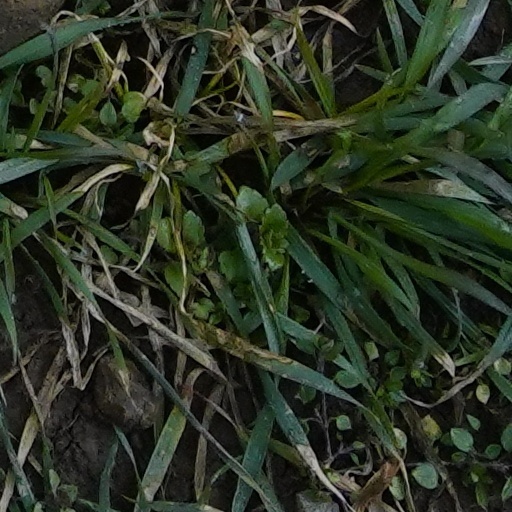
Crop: wheat